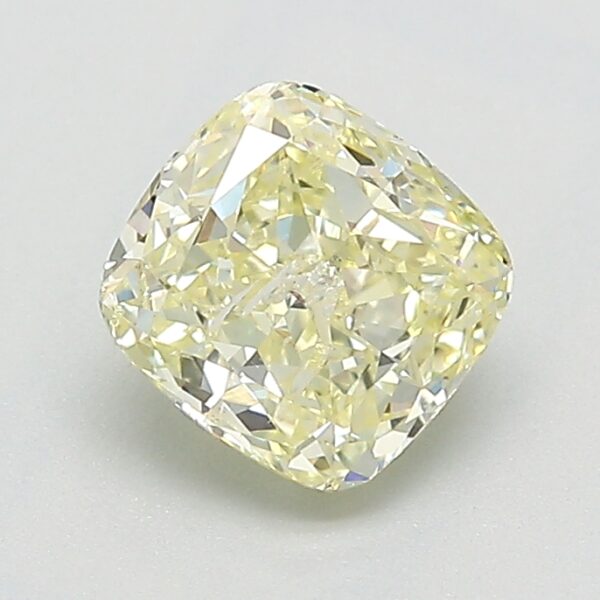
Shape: cushion
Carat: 1.06
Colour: FANCY
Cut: EX
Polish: VG
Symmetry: VG
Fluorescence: N
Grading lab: GIA
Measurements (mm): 6.01 x 5.76 x 3.59